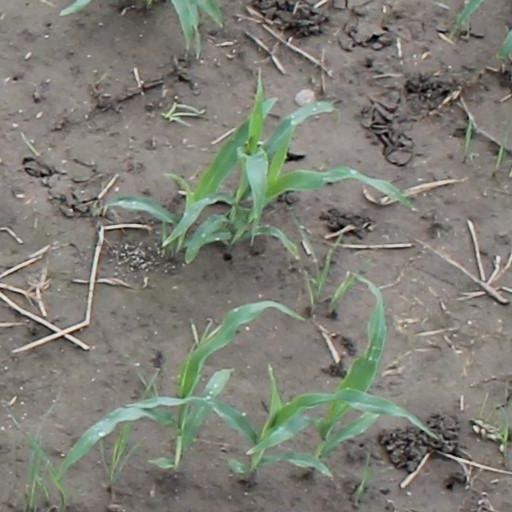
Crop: maize; corn